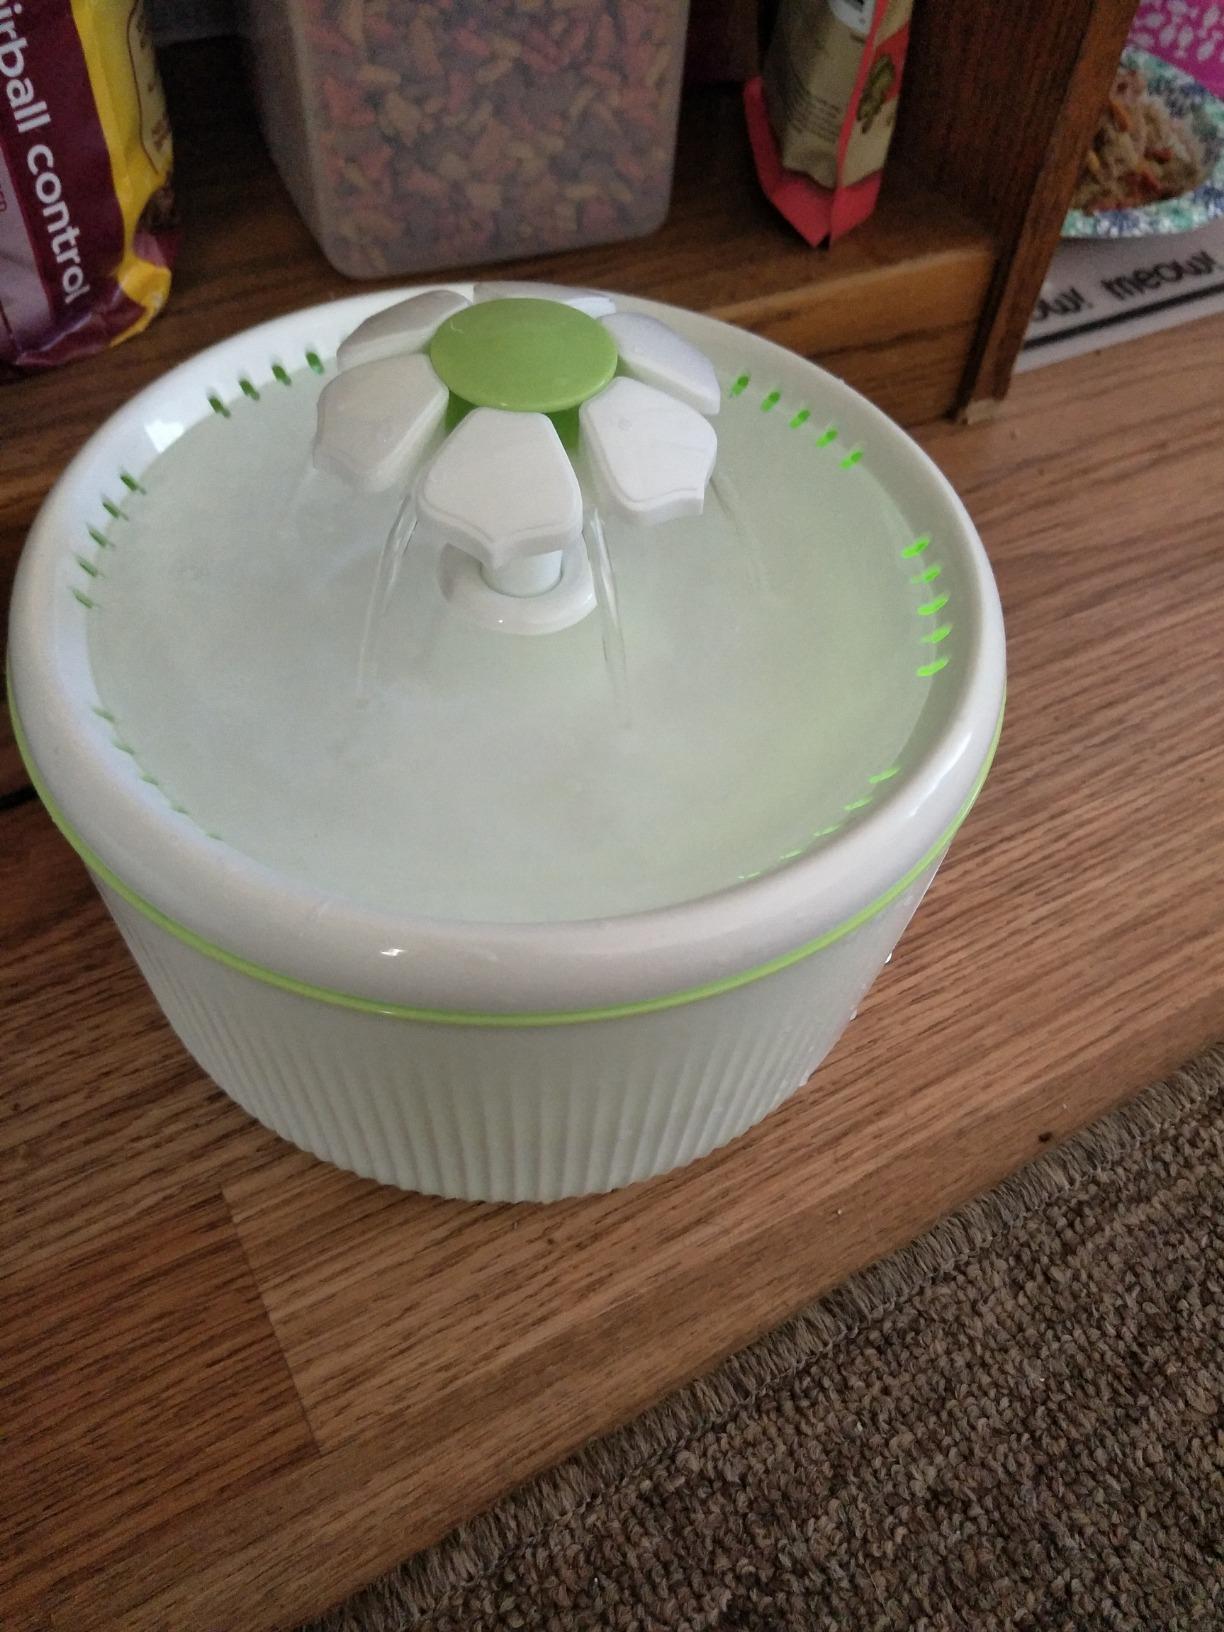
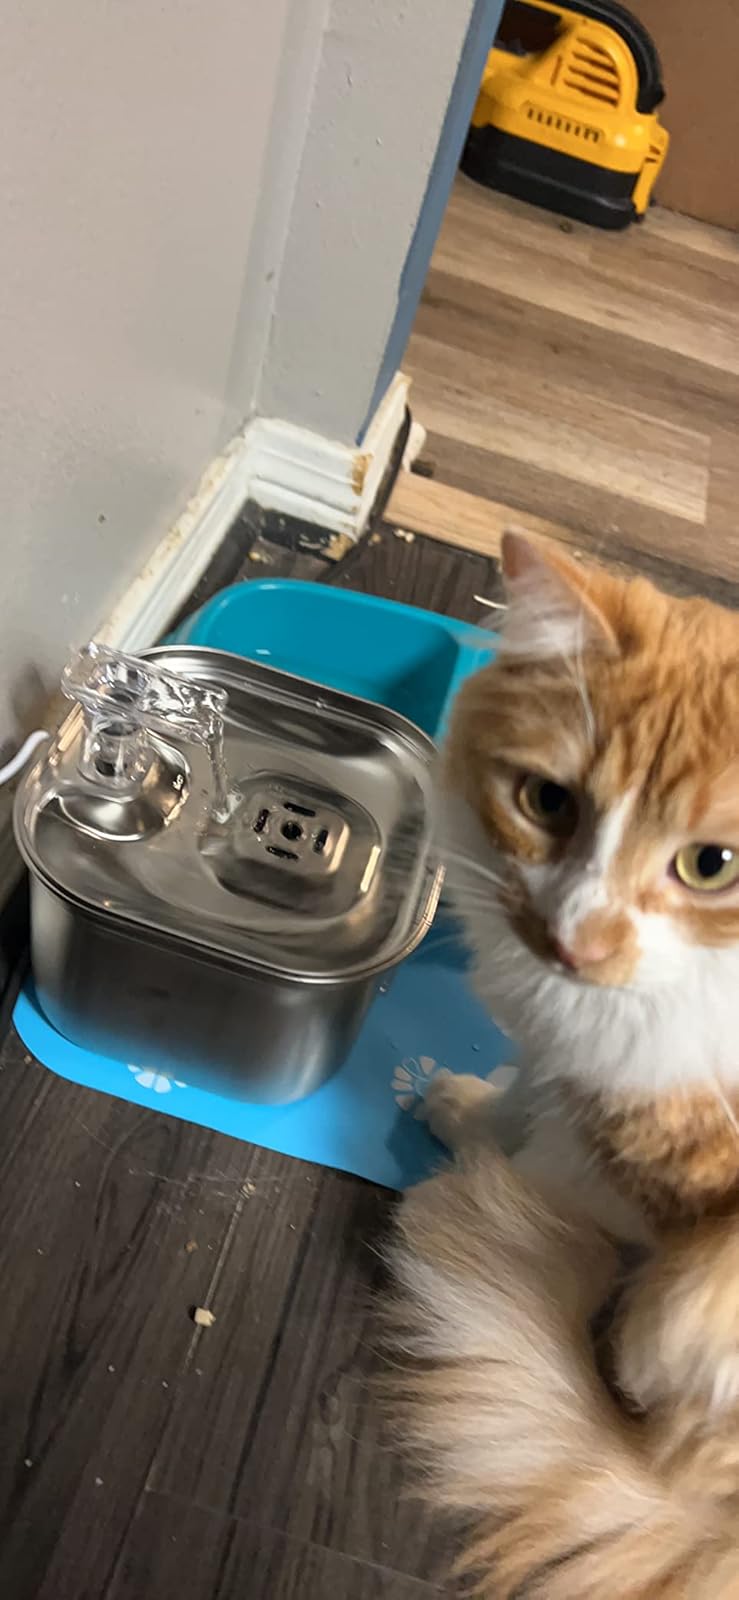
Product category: items_bowl
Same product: no